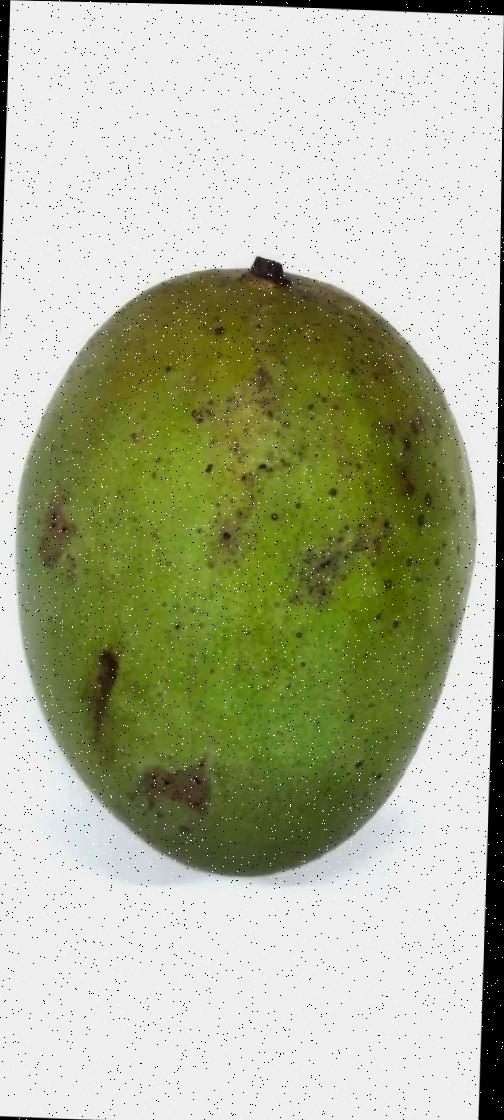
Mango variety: Langra